Robert Neal Marshall

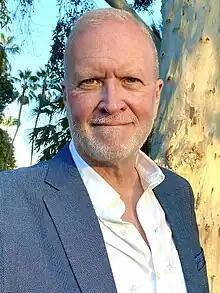
Robert Neal Marshall

Robert Neal Marshall is an actor, director, producer and playwright who has worked on Off-Broadway, in Regional theater in the United States, on Broadway and in London's West End.